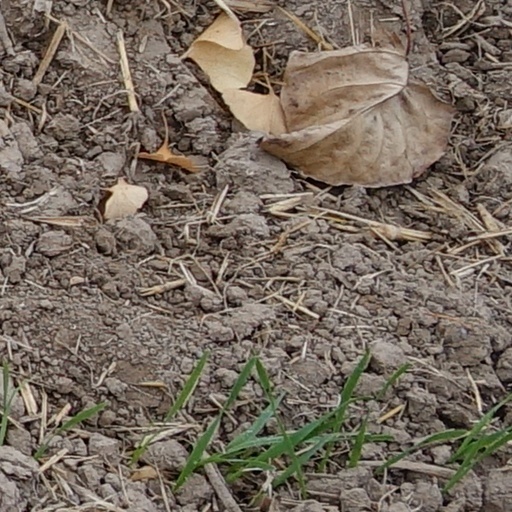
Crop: wheat